Parks and open spaces in the London Borough of Enfield

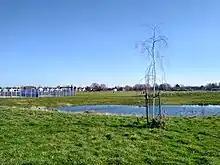
Albany Park

The London Borough of Enfield is the northernmost of the Outer London boroughs. The borough lies within the Metropolitan Green Belt, and several of its 123 or more parks and open spaces are part of it. The ancient Enfield Chase, remnants of which still exist, occupied much of the area. In addition to many playgrounds and sports facilities (including a number of golf courses), the main areas of public open space are: